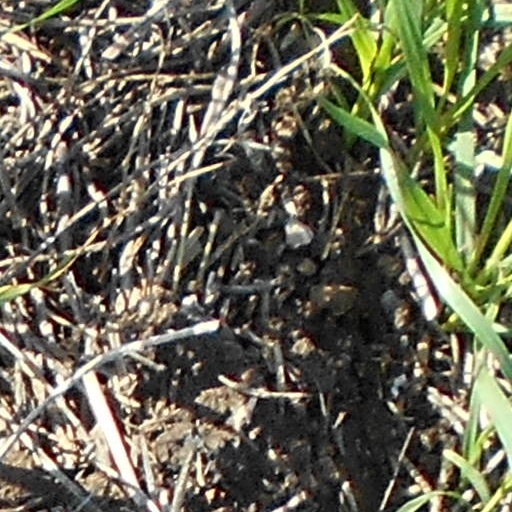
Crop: wheat